KZJO

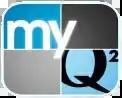
Logo as "myQ²", used from 2006 to 2010.

Tribune originally needed to find a buyer for KTWB by September 1, 1999. The search became a moot point in August, when the FCC voted to legalize television duopolies. Deals creating duopolies were permitted beginning in November, at which time Tribune filed to purchase KTWB outright and own it alongside KCPQ. Its operations moved in with KCPQ; Tribune created 50 positions to match the 50 jobs that channel 22 had as an independent business, but not all of them matched the skill set of KTWB's employees, some of whom Tribune offered to transfer elsewhere in the company. The station began airing newscasts from KCPQ preempted by Fox network sports programming and sharing some of KCPQ's syndicated program inventory. In 2005, the KCPQ–KTWB facility began handling master control operations for KWBP-TV in Portland, which Tribune acquired from ACME Communications; the general manager of the Seattle stations also assumed responsibility for KWBP.